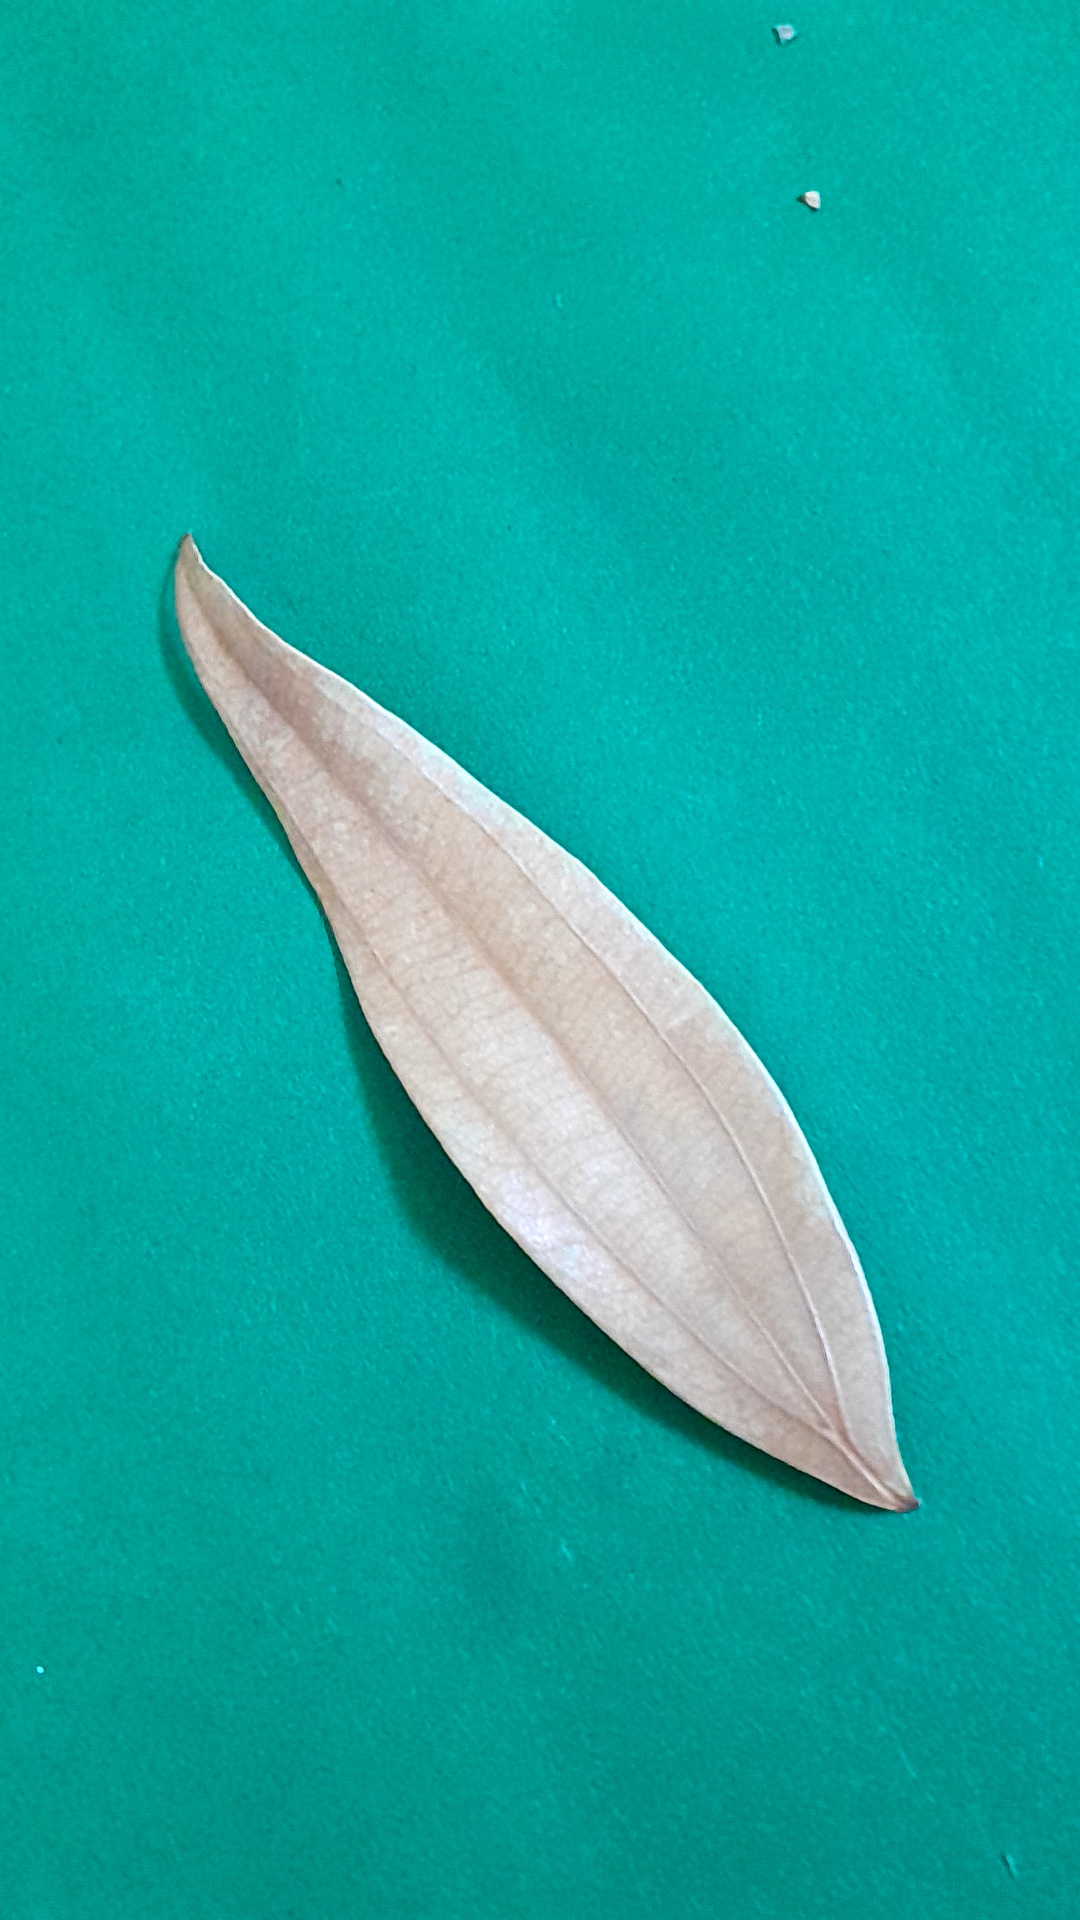
Label: Dry Leaf